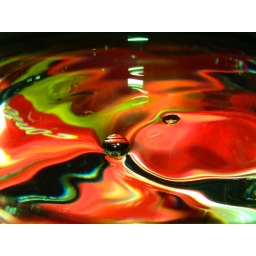
water drops in a glass filled with water. The colors derives from the box at the bottom of the glass